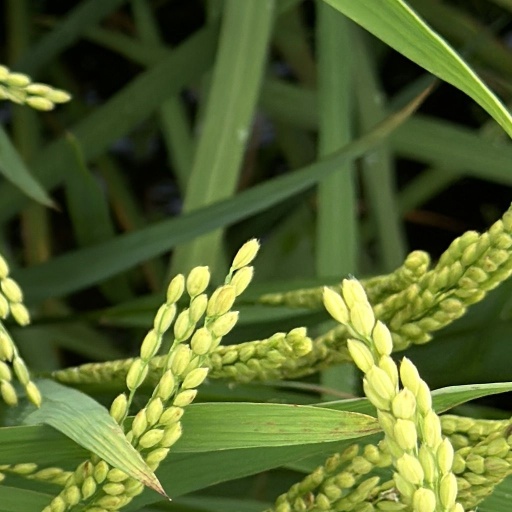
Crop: rice